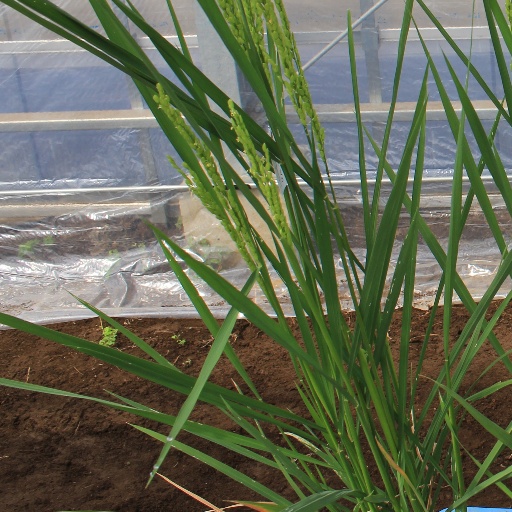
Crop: rice